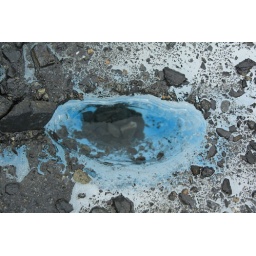
A little pool of water provided a nice window to the blue condensed ice below